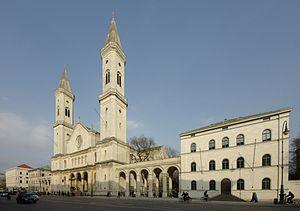
Friedrich Wilhelm von Gärtner est un architecte allemand. Avec Leo von Klenze, il est un des principaux maîtres d'œuvre bavarois du temps de Louis Iᵉʳ de Bavière.